FC Iserlohn 46/49

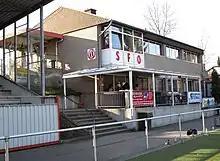
The home ground of Sportfreunde Oestrich-Iserlohn, the "Willi-Vieler-Stadion"

FC Iserlohn 46/49 is a German association football club from the city of Iserlohn, North Rhine-Westphalia, formed in 2012 from the merger of "SF Oestrich-Iserlohn" founded in 1949 and "TuS Iserlohn" which was established in 1846 as a gymnastics club and did not have a football section until 1947.